Eastbourne

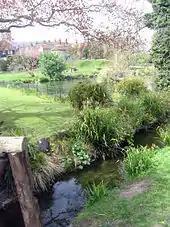
Bourne Stream running through Motcombe Gardens

A charter for a weekly market was granted to Bartholomew de Badlesmere in 1315–16; this increased his status as Lord of the Manor and benefited local industry. During the Middle Ages the town was visited by King Henry I and in 1324 by Edward II. Evidence of Eastbourne's medieval past can be seen in the 12th-century Church of St Mary, and the manor house called Bourne Place.